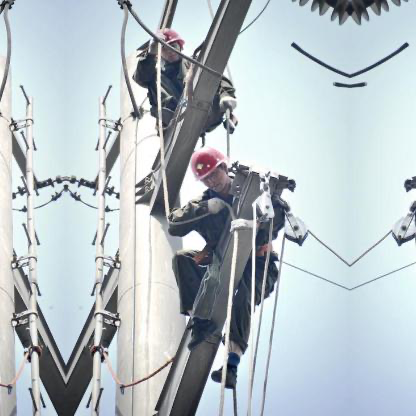
Objects in the image:
label: helmet
label: helmet